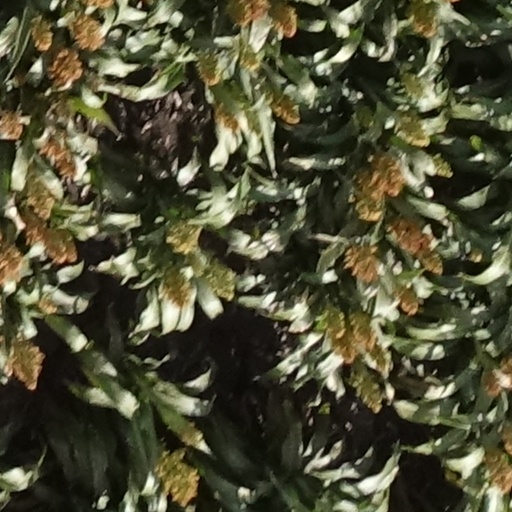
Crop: sorghum